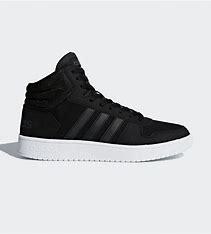
Brand: Adidas
Model: Hoops 2